Satsumasendai, Kagoshima

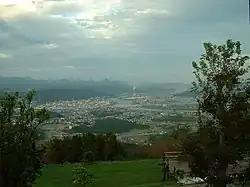
Photograph of the city.

Satsumasendai is part of ancient Satsuma Province and is the location of the Nara period Satsuma Kokubun-ji and the provincial capital of Satsuma Province. It was part of the holdings of Satsuma Domain in the Edo period.